Intercontinental Cup (1960–2004)

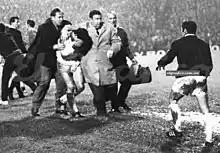
Some of the rough moments in the 1968 match, between Manchester United and Estudiantes LP in Old Trafford, José Medina (covering his face), being sent off after a fight with George Best

The following season, Argentine side Estudiantes de La Plata faced England's Manchester United in which the return leg saw Estudiantes come out on top of a bad-tempered series. But it was the events of 1969 which damaged the competition's integrity.